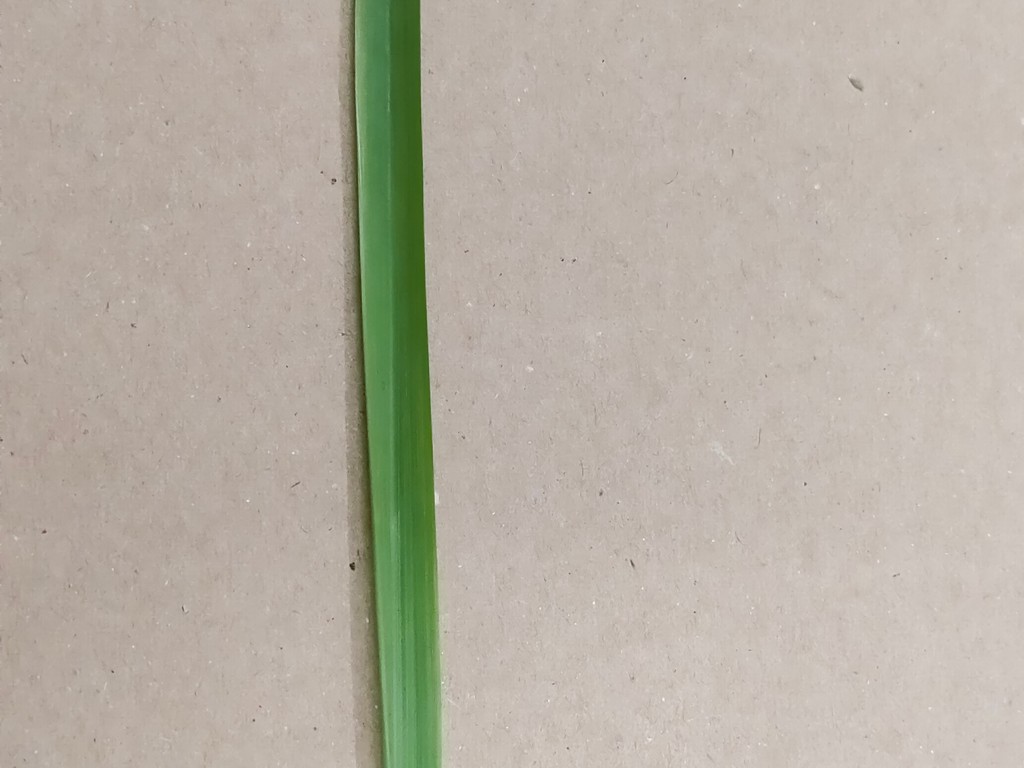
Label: Healthy